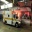
Label: ambulance